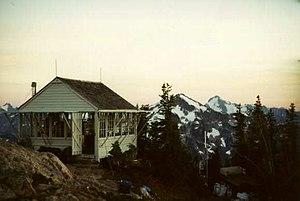
Point de vue de Copper Mountain dans le parc national de North Cascades, comté de Whatcom, Washington, USA
Le Copper Mountain Fire Lookout est une tour de guet du comté de Whatcom, dans l'État de Washington, dans le nord-ouest des États-Unis. Protégé au sein du parc national des North Cascades, il est inscrit au Registre national des lieux historiques depuis le 10 février 1989.
Le parc national des North Cascades est un parc national américain situé dans le nord de l'État de Washington, aux États-Unis.